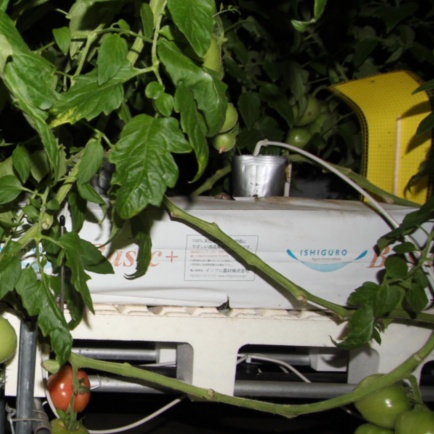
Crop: tomato